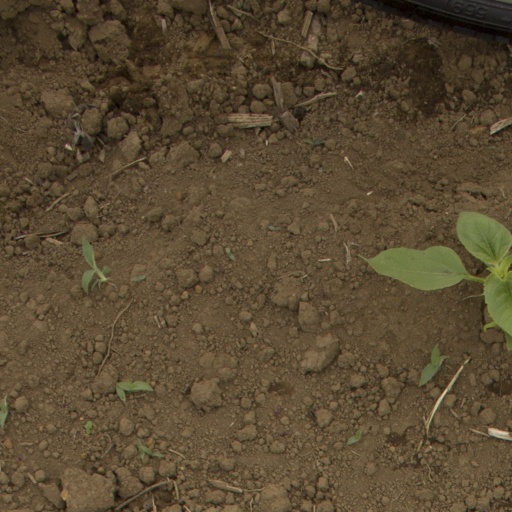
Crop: Jerusalem artichoke